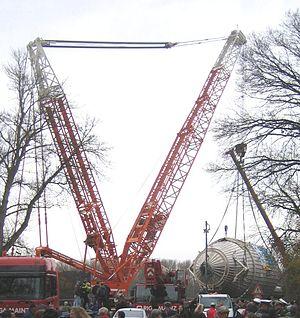
KATRIN est un appareil d'expérimentation situé à Karlsruhe en Allemagne, visant à mesurer la masse du neutrino avec une précision sub-eV en examinant le spectre des électrons émis par la radioactivité β du tritium. L'instrument a été construit à partir de 2006 et a permis les premiers résultats publiés en Septembre 2019.